Birkerød

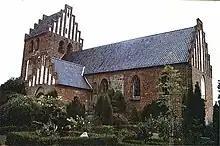
Birkerød Church

Birkerød is bordered by 941-hectare Lake Furesø to the south and Lake Sjælsø to the north. The smaller Birkerød Lake is located just south of the railway station in the town centre. The approximately 86 hectares wetland along the northeastern shores of Lake Furesø and the western part of Frederikslund Forest separate Birkerød (Bistrup) from Holte to the southeast. Bistrup Hegn is situated between Bistrup to the south and Birkerød to the north. Rude Forest is located to the east of Birkerød. Eskemose Forest at Lake Sjælsø, north of Kajerød, is the site of several natural springs.